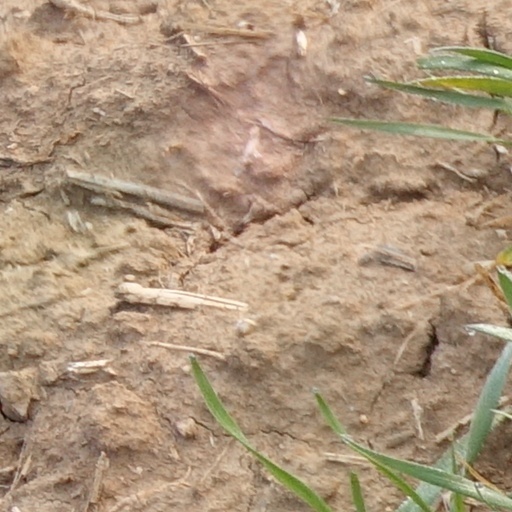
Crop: wheat